Philippe Daudet affair

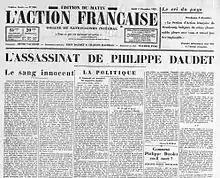
"L'Action française's ""The Assassination of Philippe Daudet", December 3rd, 1923

The Philippe Daudet Affair began on December 2, 1923, when a special issue of "Le Libertaire" had announced: “The tragic death of Philippe Daudet, anarchist! Léon Daudet stifles the truth”. Georges Vidal gave an account of the circumstances of Philippe's disappearance, describing him as a "hero of anarchy"; criticizing Léon Daudet of having stiffeld the voice of his son. Vidal ended by stating that Léon Daudet was responsible for the death of his son. The last page reproduced a series of poems by Philippe. On December 4, "Le Libertaire" would claim that Philippe returned to Paris to kill his father but instead killed himself in a fit of depression. Also on December 4, Vidal wrote in a separate article that Germaine Berton, a French anarchist currently standing trial for the assassination Action française member and friend of Léon Daudet, Marius Plateau. Videl described Berton's feelings towards Philippe as "her admiration, I will say more her love" and calling Berton "[Philippe's] his mistress". Videl would go on to claim Berton;'s deteriorating mental health was due to this love. "Le Libertaire" would publish a letter signed by eleven surrealists, including Louis Aragon stating "We are wholeheartedly with Germaine Berton and Philippe Daudet; we value every true act of revolt."